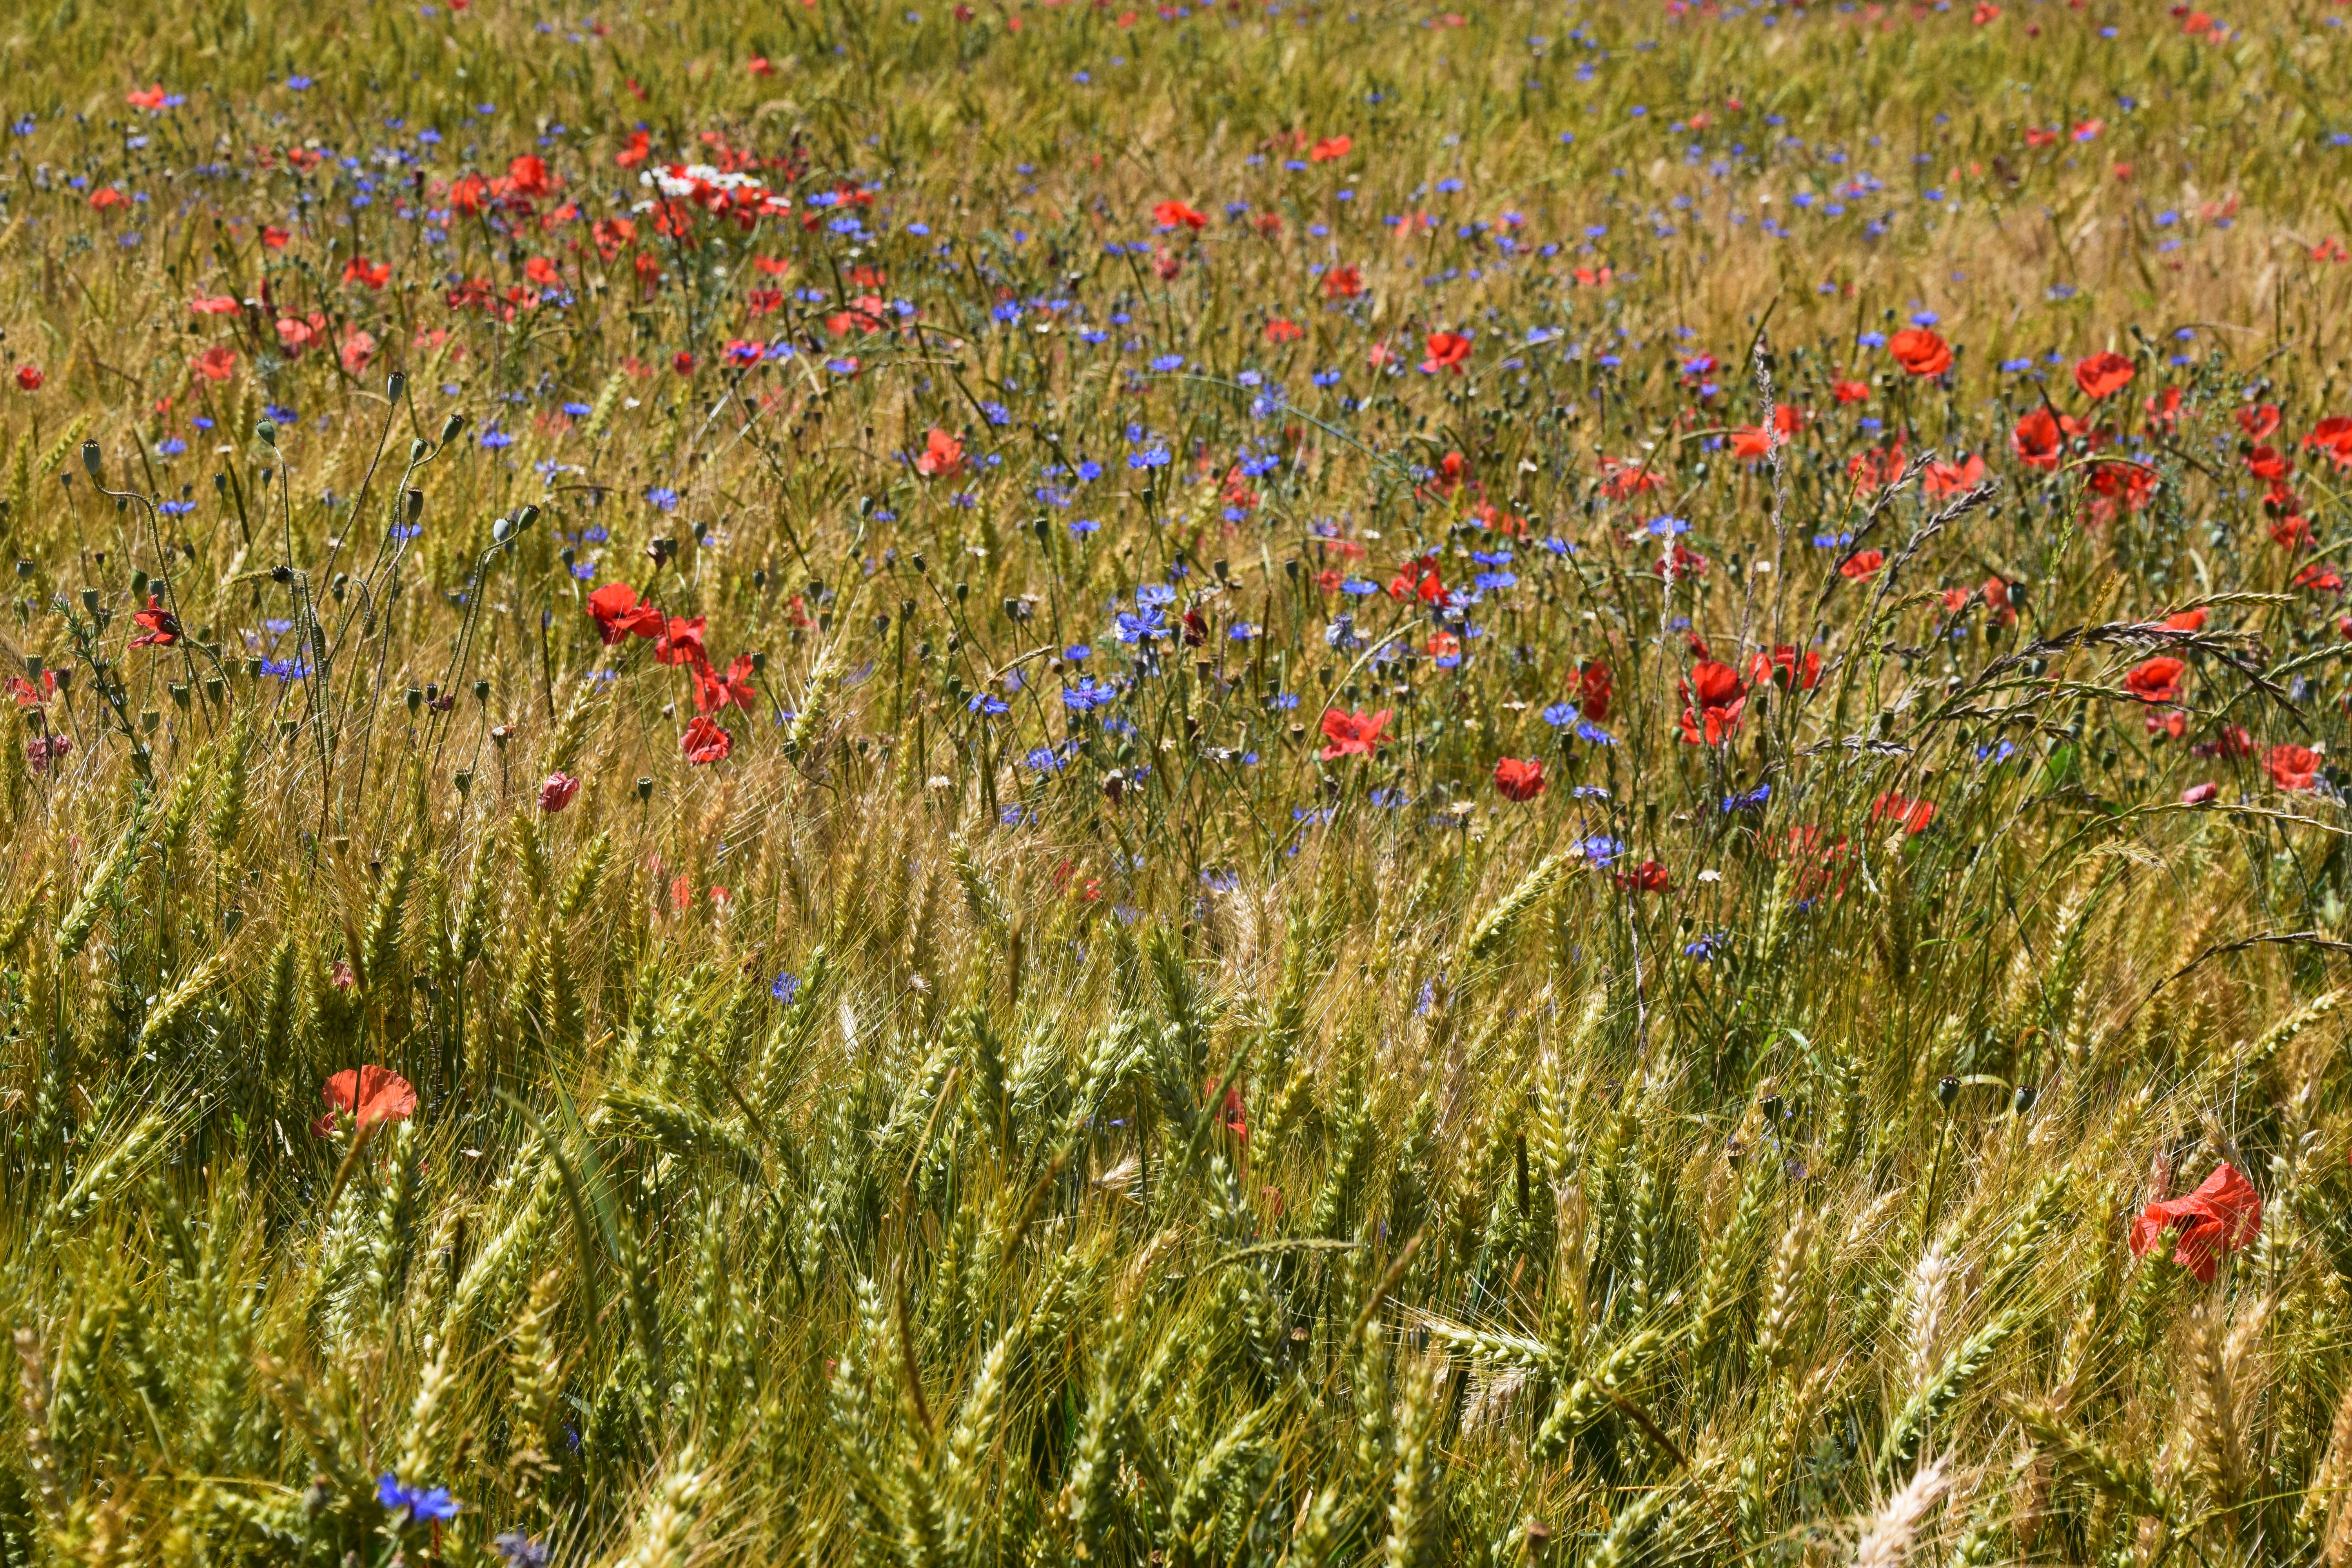
grass, plant, field, lawn, meadow, prairie, flower, summer, botany, flora, wildflower, flowers, grassland, vegetation, poppy, poppies, habitat, ecosystem, coquelicot, steppe, flowering plant, annual plant, natural environment, grass family, land plant